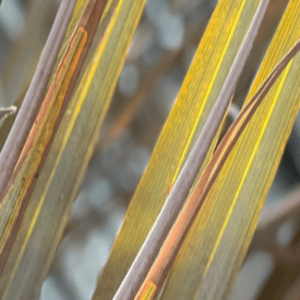
Label: Magnesium Deficiency